Hadassah Medical Center

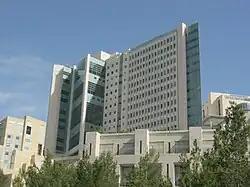
Davidson Tower, 2012

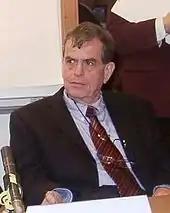
Aaron Ciechanover, Nobel Prize winner

The cornerstone for the Hadassah hospital on Mount Scopus was laid in 1934. After five years of construction, the complex, designed by architect Erich Mendelsohn, opened its doors in 1939.